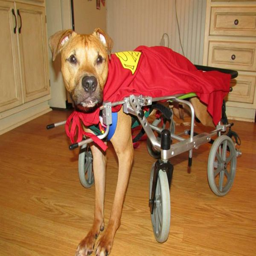
can you look and not be heartbroken ? animal who uses a wheelchair was probably used as abait dog .